Saab 210

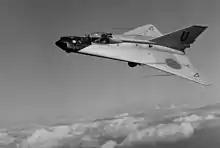
Saab 210 (Saab 210A), the original configuration

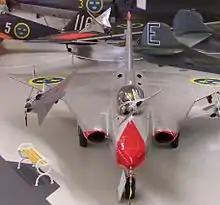
Saab 210B, the later configuration

Under designer Erik Bratt, in the early 1950s Saab were developing a double-delta configuration for a proposed supersonic jet fighter. The configuration was novel and highly advanced, so a small aerodynamic test aircraft, the Type 210, was built to investigate its low-speed flight characteristics.